The Phoebus Foundation

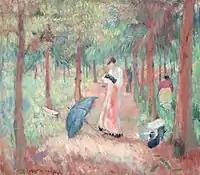
Rik Wouters 'The pink avenue' from the collection of the Phoebus Foundation

Painting and sculpture are the focal points of this collection, but there are also manuscripts, prints, drawings, and decorative objects. The emphasis is on art from the 15th, 16th, and 17th centuries, including works by Hugo Van der Goes, Hans Memling, Gerard David, Jan Gossaert, Pieter Bruegel, Maerten de Vos and Michaelina Wautier to Peter Paul Rubens, Antoon Van Dyck and Jacob Jordaens.